Time Trax

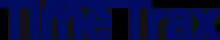

Time Trax is a science fiction television series that first aired in 1993. A police officer, sent two centuries into the past to a parallel universe, must apprehend and return convicted criminals who have escaped prison in the future. This was the last new production from Lorimar Television.